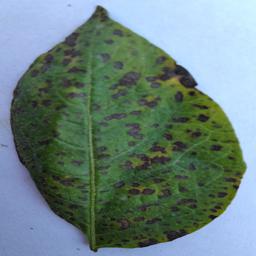
Etiqueta: Tizon_Temprano